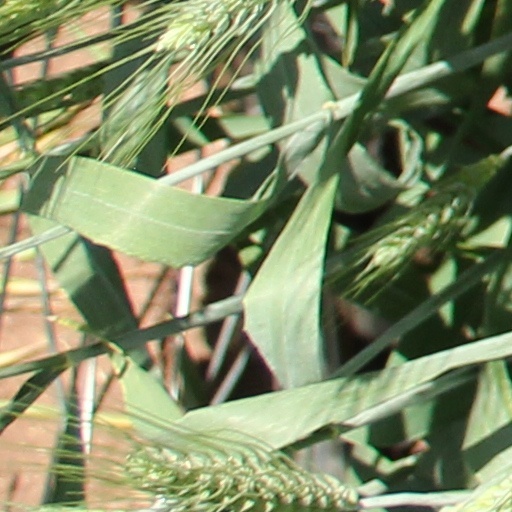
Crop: wheat